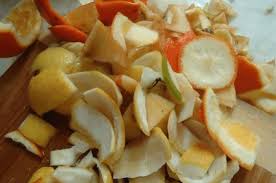
Label: trash